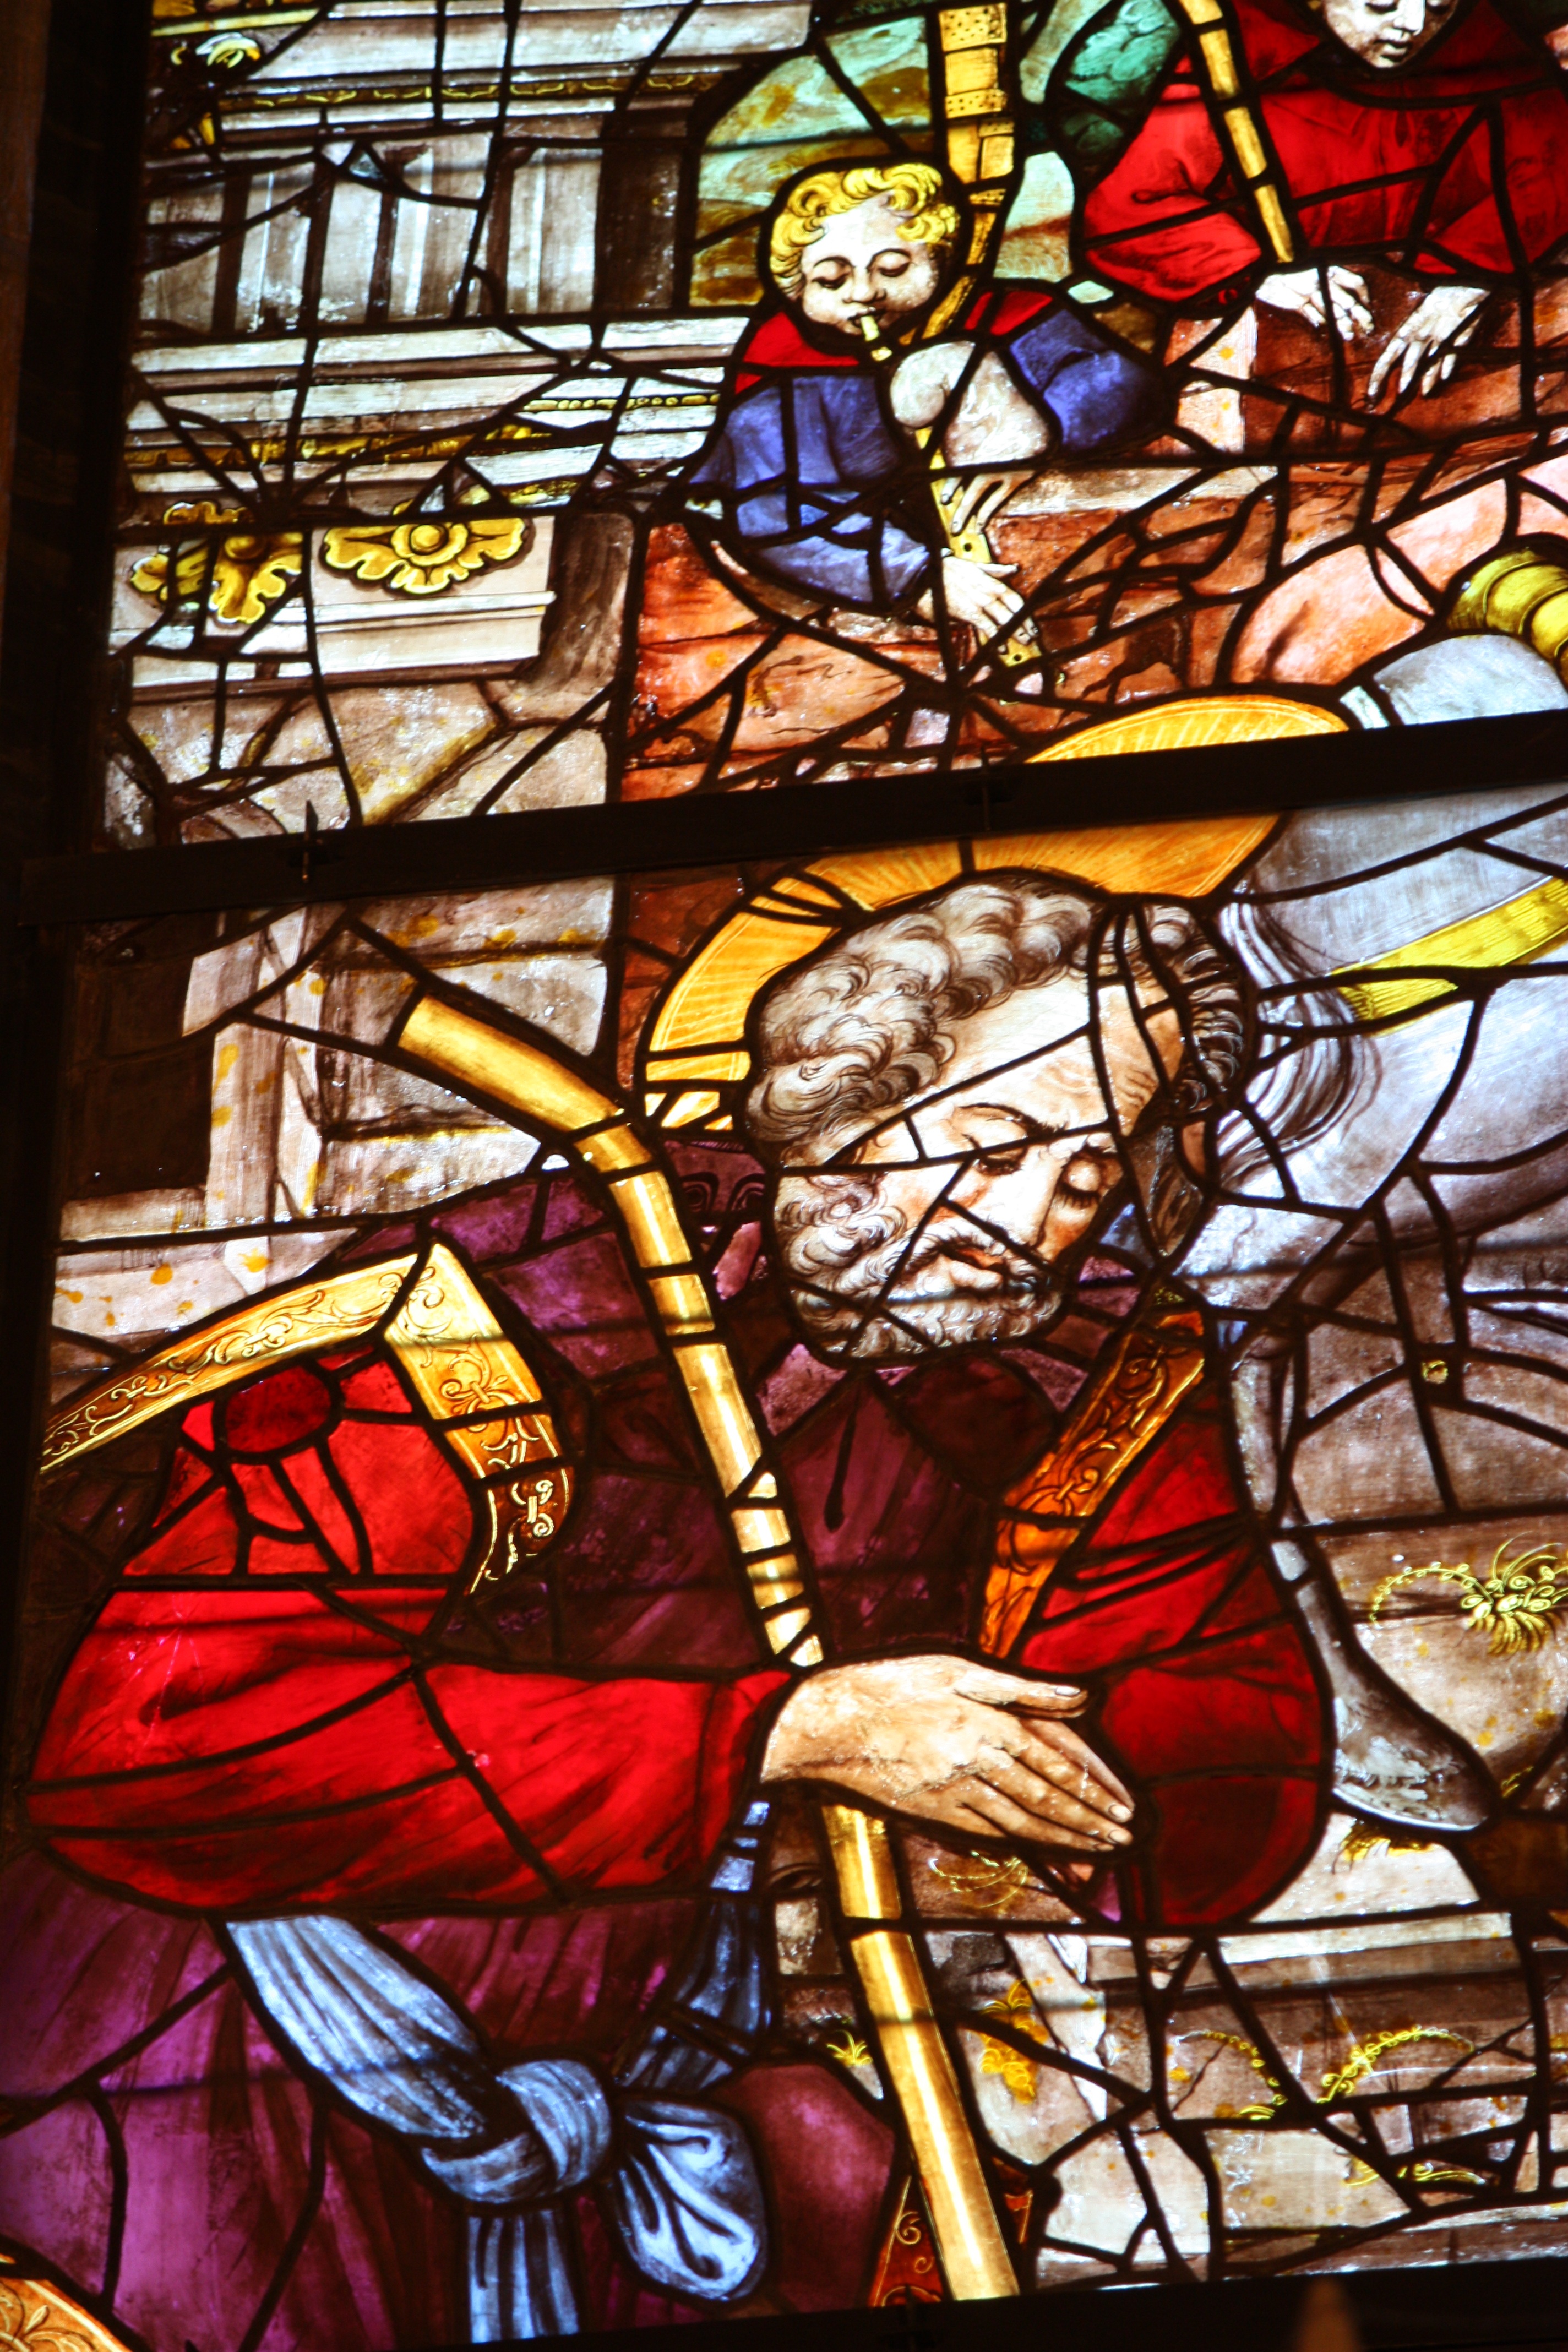
window, glass, religion, church, material, stained glass, faith, leon, santo, stained glass window